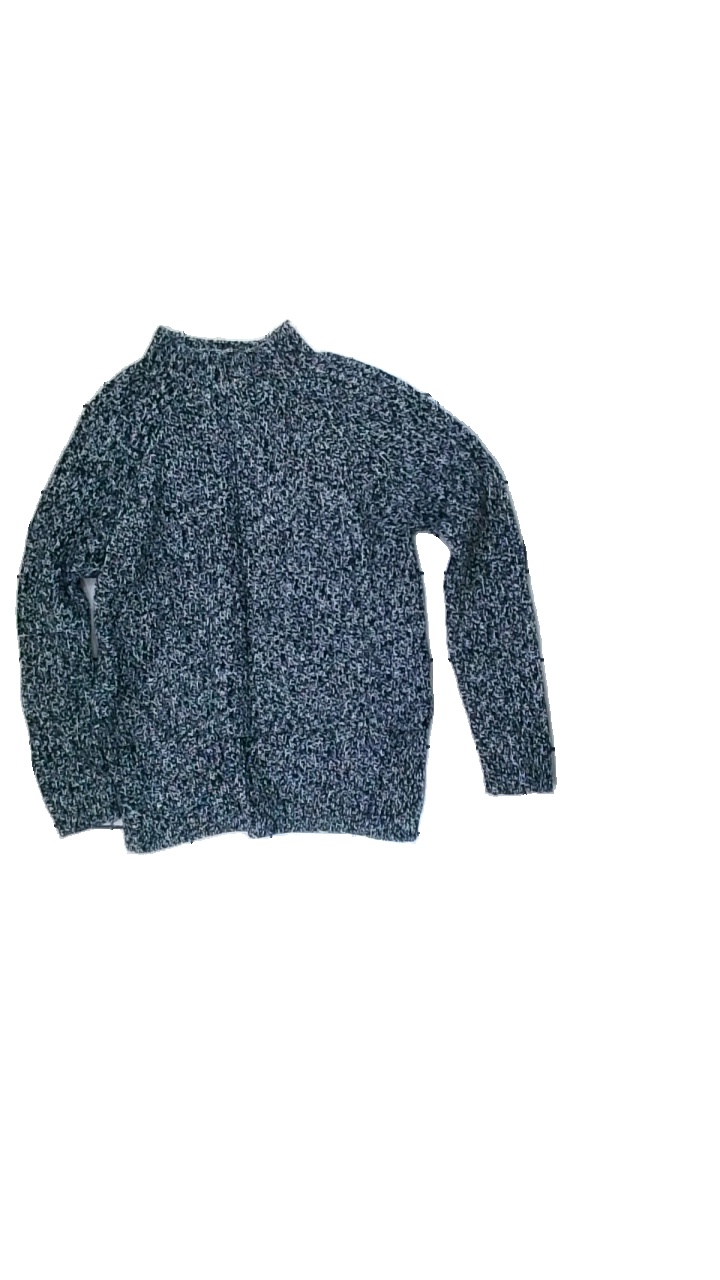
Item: Sweater (Ladies)
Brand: Yessica
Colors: Blue, White
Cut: Regular
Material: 65% cotton 35% acrylic
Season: Winter
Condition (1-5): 5
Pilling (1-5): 5
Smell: Minor
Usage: Reuse
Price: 50-100